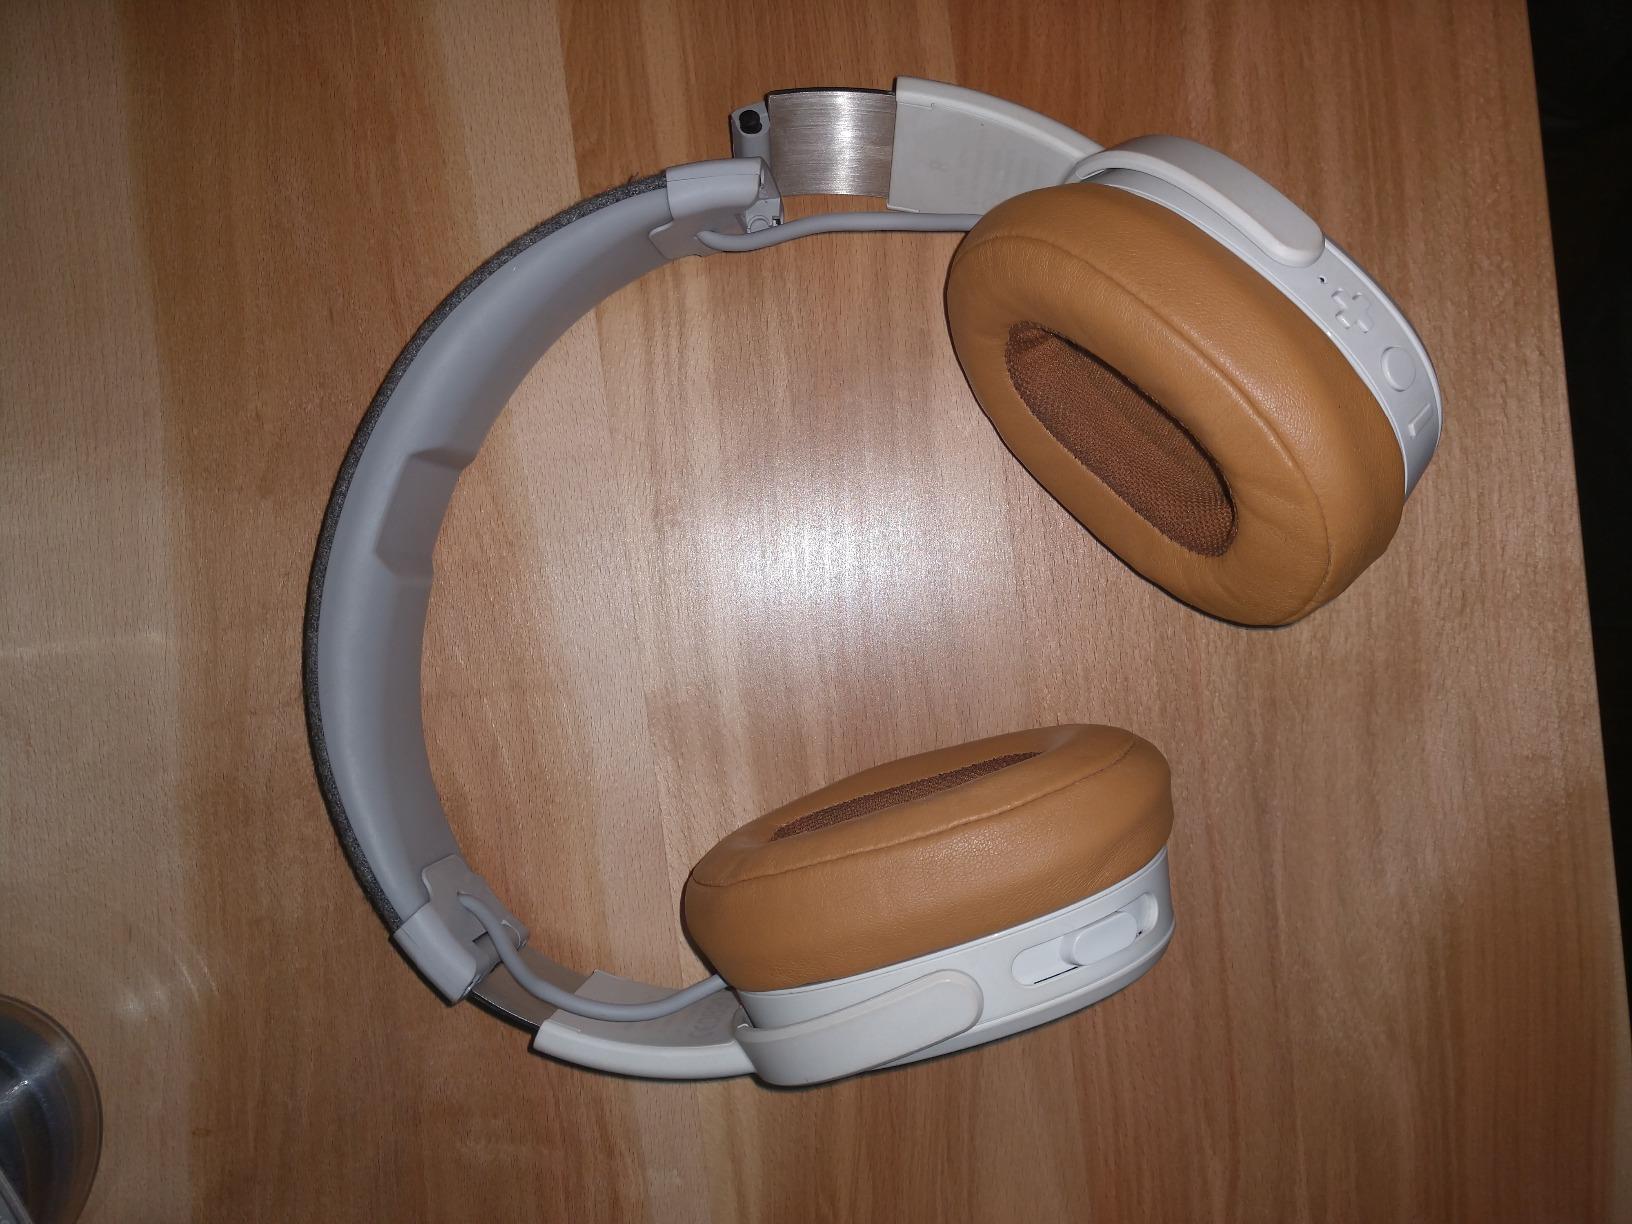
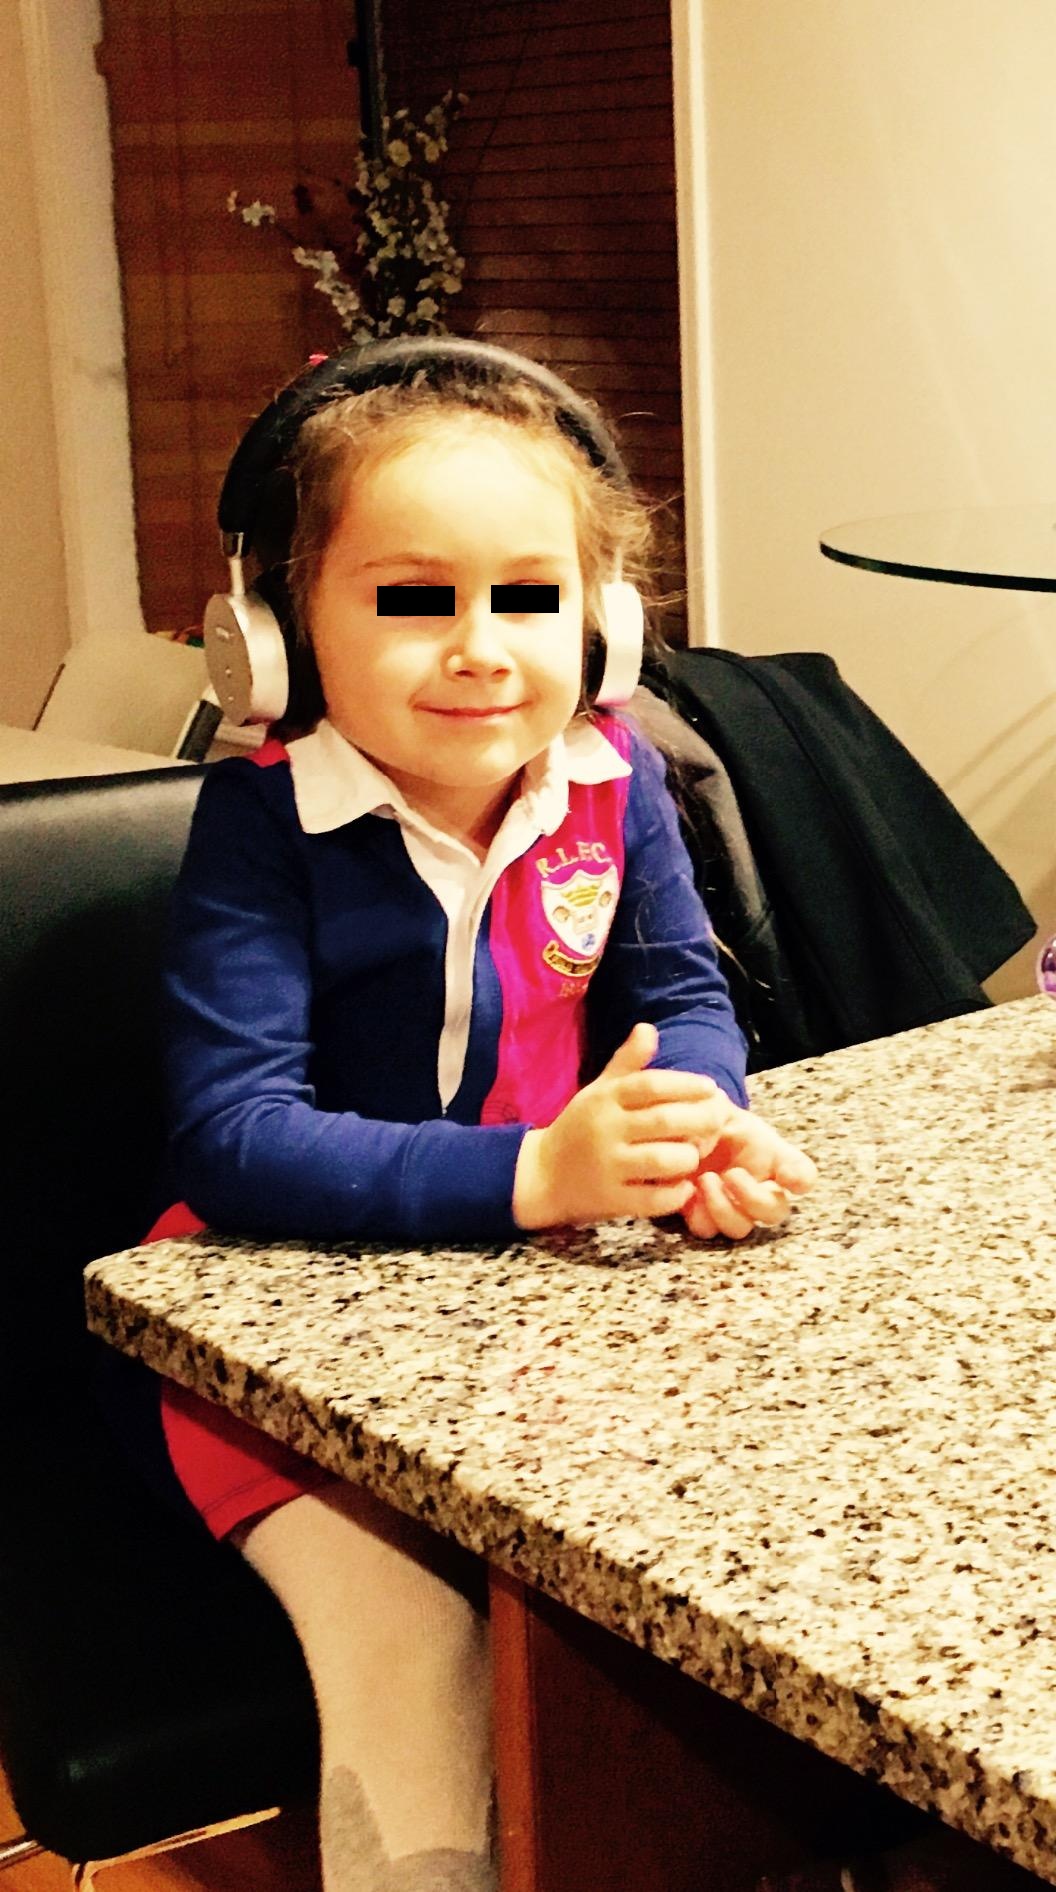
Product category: headphones
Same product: no